Presidio La Bahía

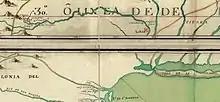
1769 map depicting Presidio La Bahia

With the conclusion of the Seven Years' War in 1767, France ceded Louisiana, and French claims to Texas, to Spain. With France no longer a threat to Spain's North American interests, the Spanish monarchy commissioned the Marqués de Rubí to inspect all of the presidios on the northern frontier of New Spain and make recommendations for the future. Rubí recommended that several presidios be closed, but that La Bahía be kept and rebuilt in stone. La Bahía was soon ""the only Spanish fortress for the entire Gulf Coast from the mouth of the Rio Grande to the Mississippi River". The presidio now sat at the heart of several major trade and military routes. It quickly became one of the three most important areas in Texas, alongside Béxar and Nacogdoches. A civil settlement, now known as Goliad soon developed near the presidio. By 1804, the settlement had one of only two schools in Texas.